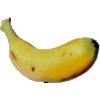
Label: banana_lady_finger